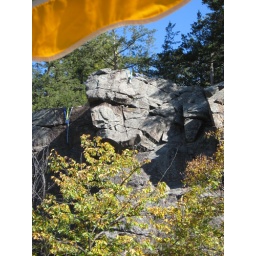
Old man in the rock face